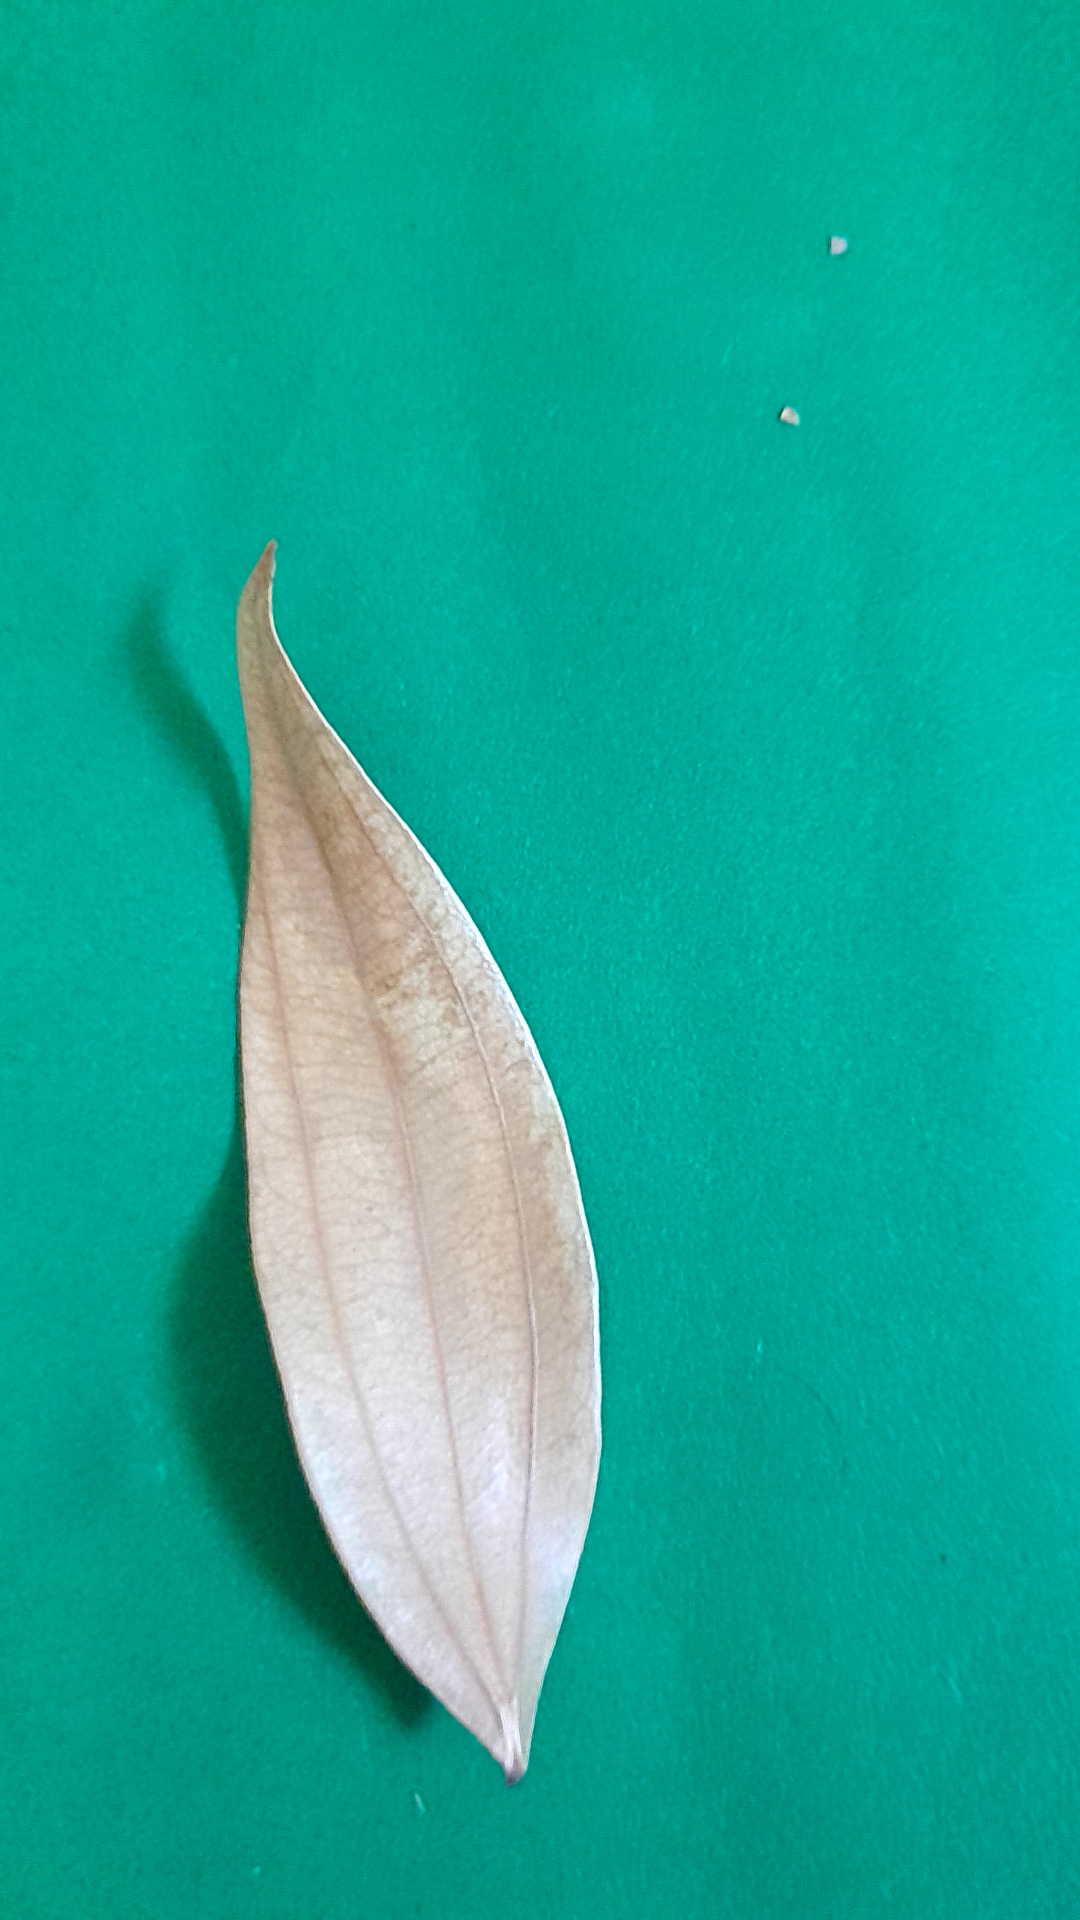
Label: Dry Leaf